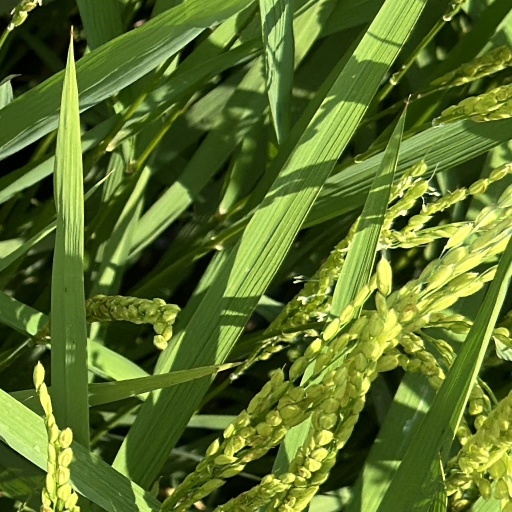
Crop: rice